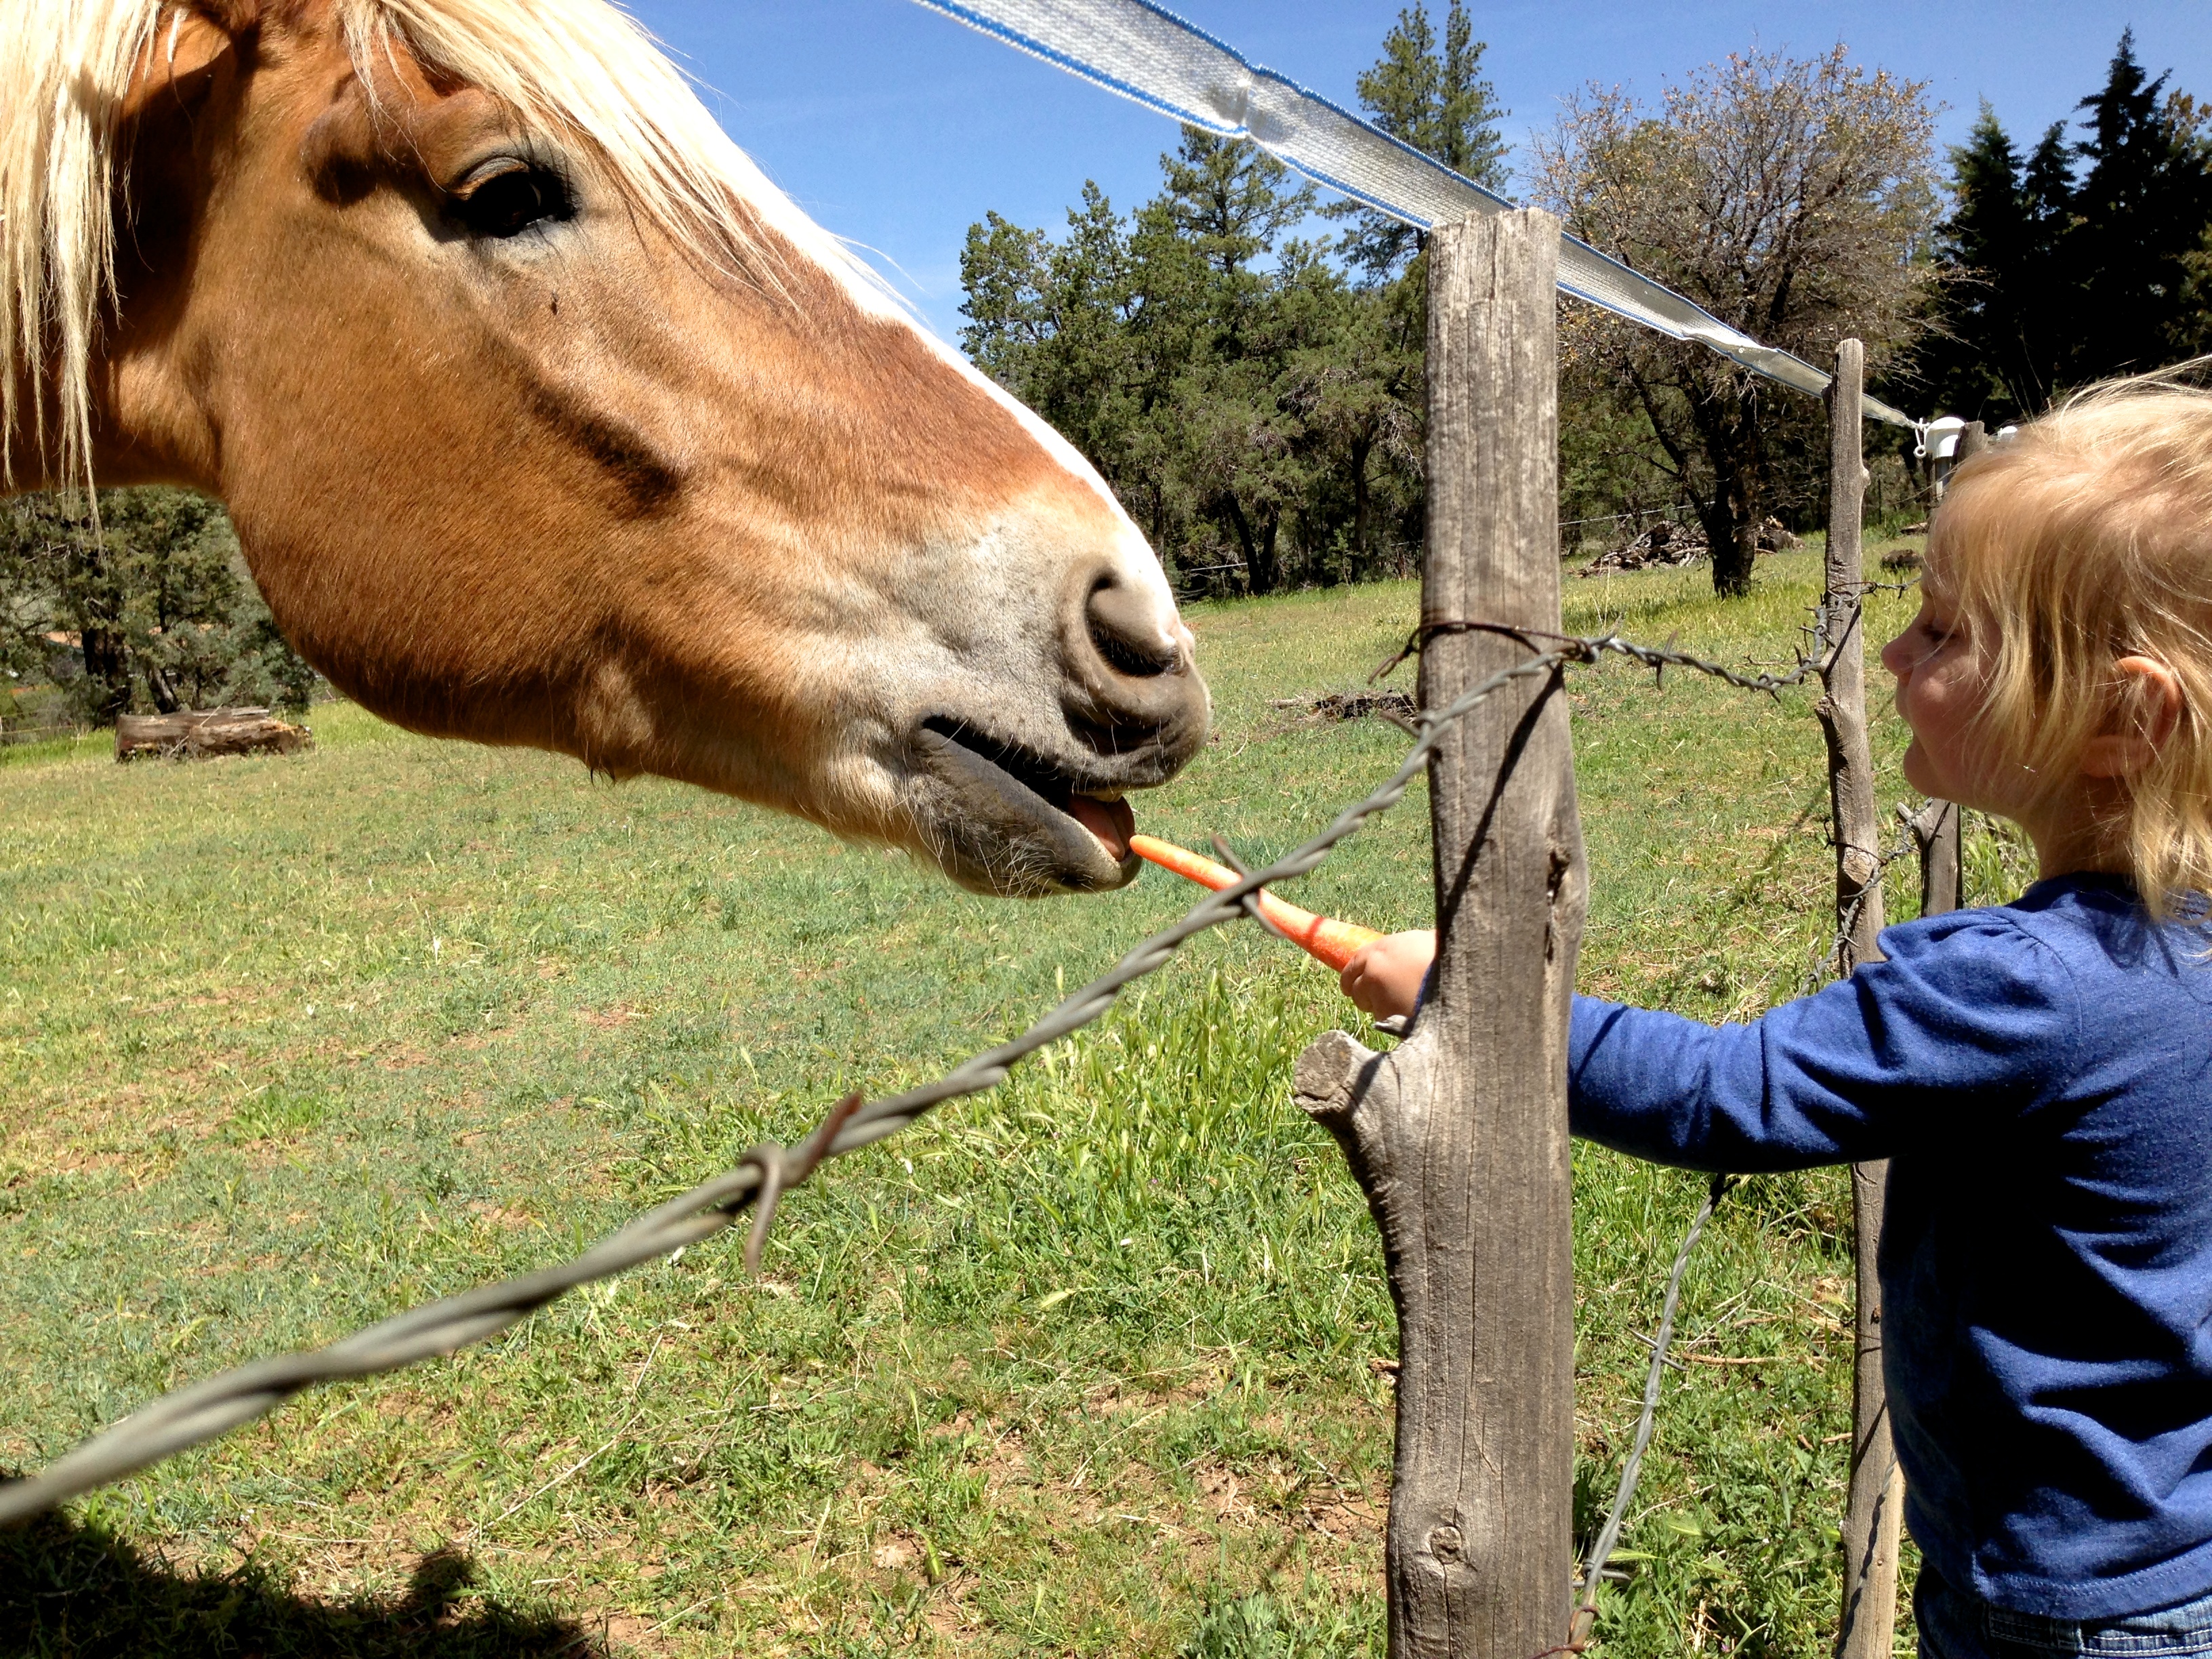
farm, horse, mammal, 2013365, pack animal, horse like mammal